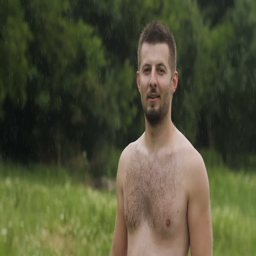
man under rain looking forward at the sky